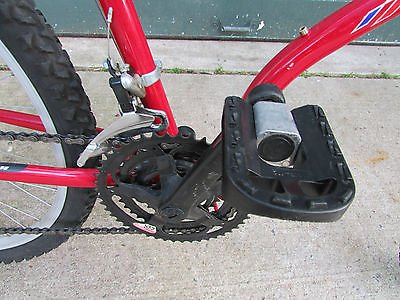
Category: bicycle